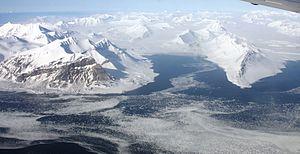
Trygghamna est un fjord du Svalbard.